Royal Munster Fusiliers

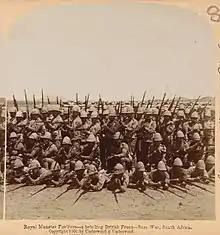
The 1st Battalion, Royal Munster Fusiliers in South Africa during the Second Boer War, 1901.

Following the outbreak of the Second Boer War in South Africa in October 1899, a number of regiments from areas containing large centres of population formed additional regular battalions. The Royal Munster Fusiliers were announced to be among those regiments set to form 3rd and 4th regular battalions in February 1900, but they do not appear to have done so. The 1st Royal Munster Fusiliers embarked for South Africa in 1899, and would serve there throughout the entire Second Boer War. Initially, the battalion took part in Lord Robert's advance into the Orange Free State. Following this, the battalion was attached to the 20th Brigade and fought at the Battle of Belmont. With the beginning of the war's guerrilla warfare phase, the battalion took part in numerous pacification campaigns against the Boers in Pretoria and Western Transvaal. The 3rd (Militia) Battalion, Royal Munster Fusiliers, formerly the South Cork Light Infantry, was embodied in early December 1899, and 435 officers and men embarked the "SS Sumatra" for South Africa on 23 February 1900. The 2nd Battalion, Royal Munster Fusiliers, arrived in South Africa from India in December 1901 and served during the closing stages of the campaign, garrisoning blockhouses in the northeast of the Orange River Colony.